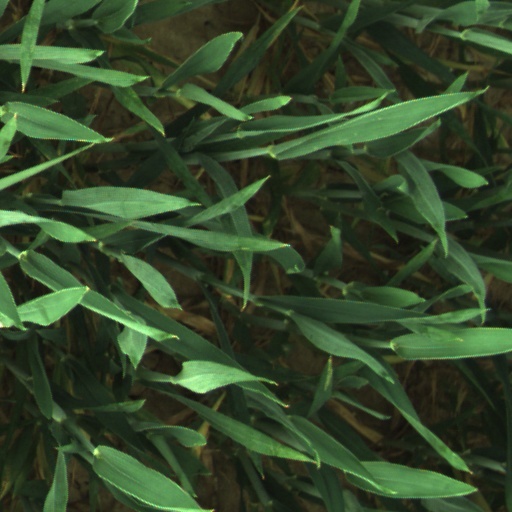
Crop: wheat